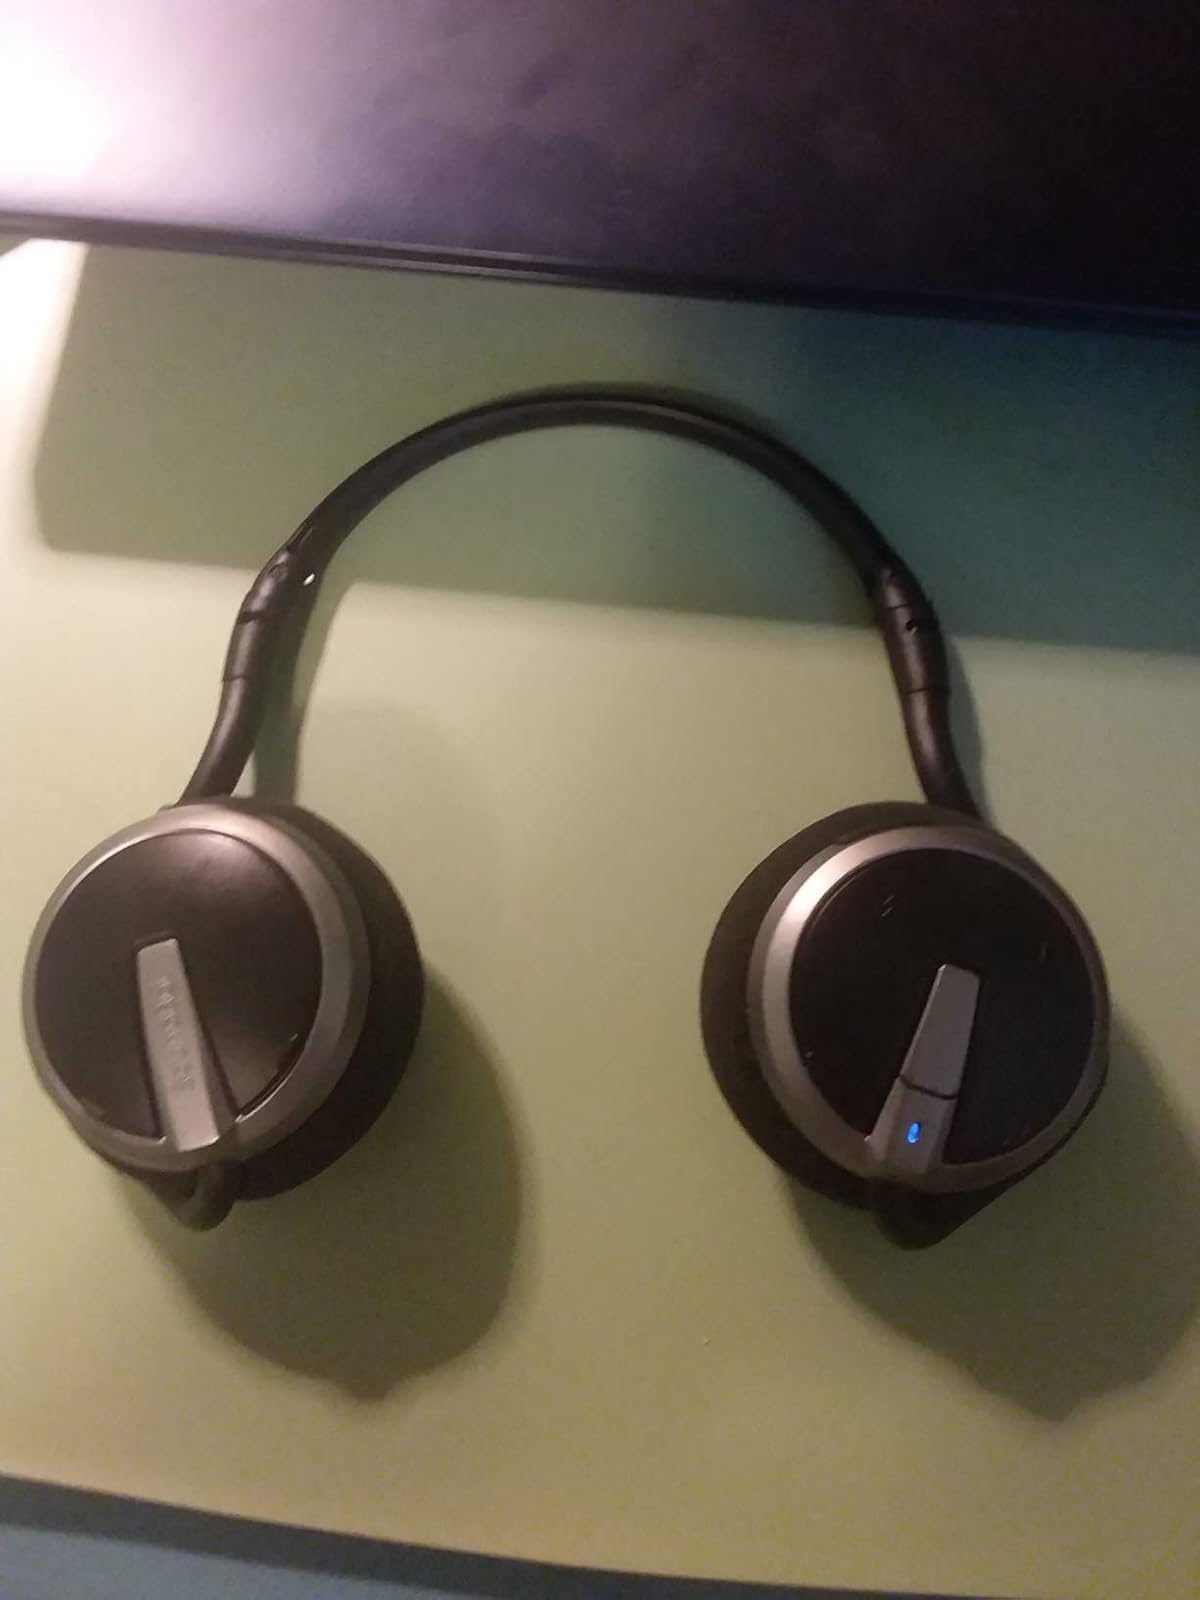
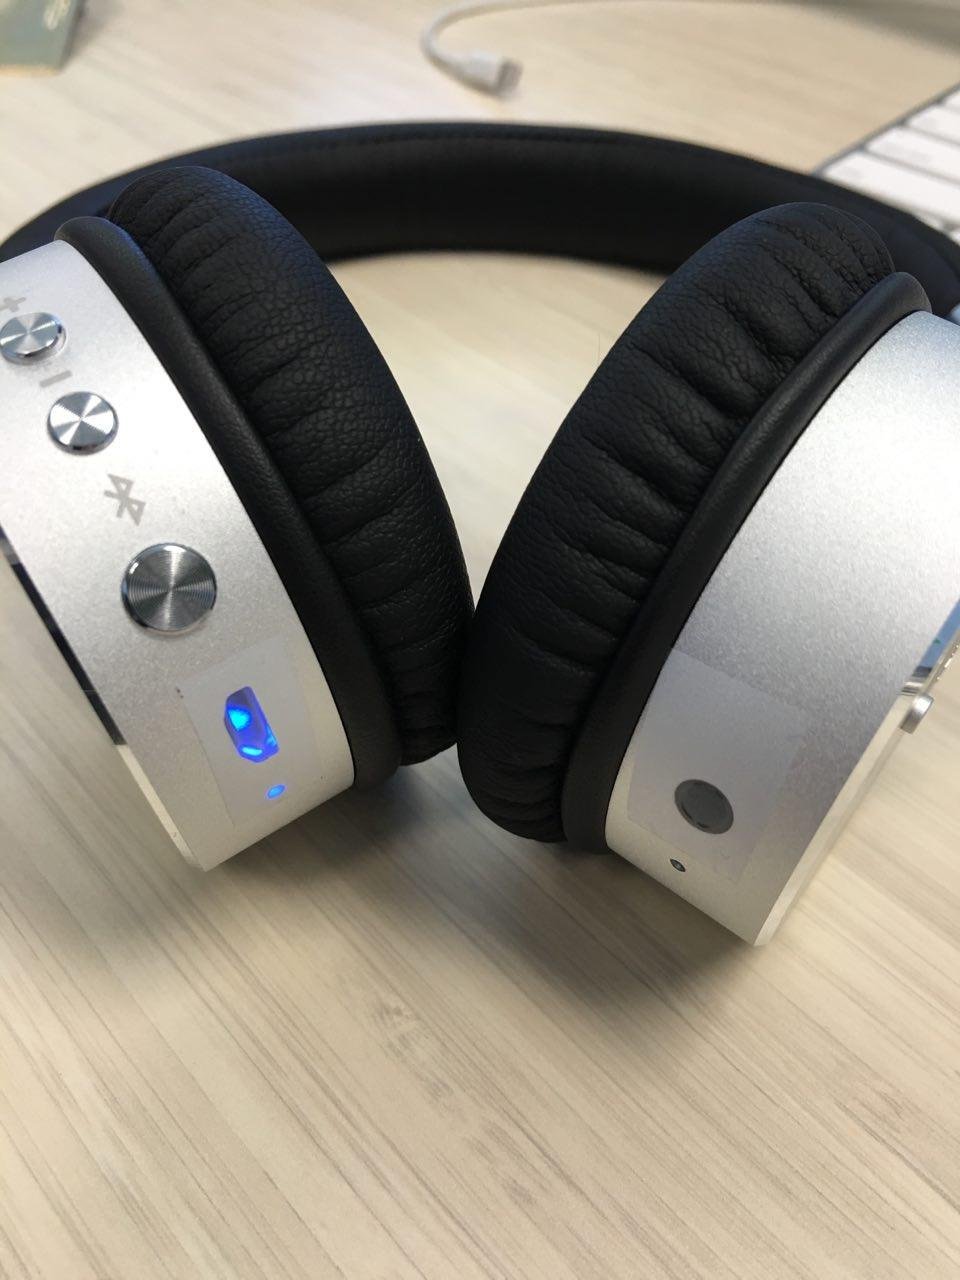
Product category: headphones
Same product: no